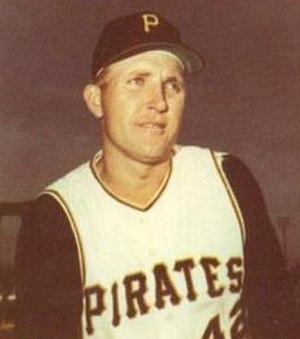
Woodrow Thompson Fleming Flame Fryman, né le 15 avril 1940 et mort le 4 février 2011 à Ewing, est un lanceur américain de baseball évoluant en Ligue majeure de 1966 à 1983.